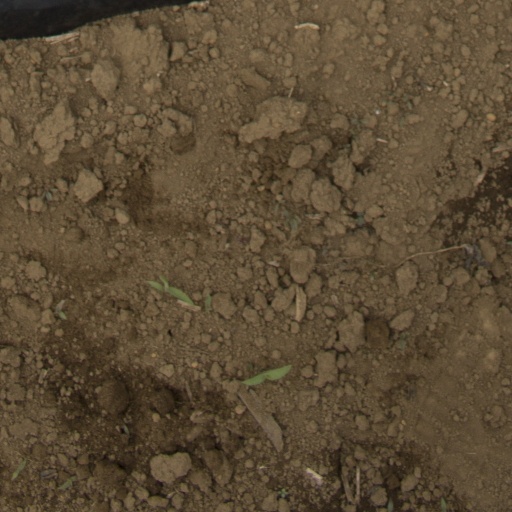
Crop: Jerusalem artichoke